Borj Ennar

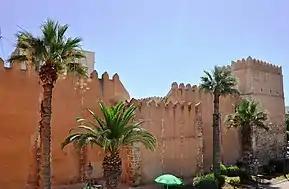
Borj Ennar

Borj Ennar (Arabic:برج النار) is one of the fortifications of the medina of Sfax.